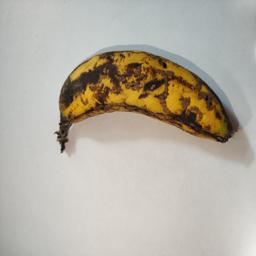
Banana variety: Sagor Kola